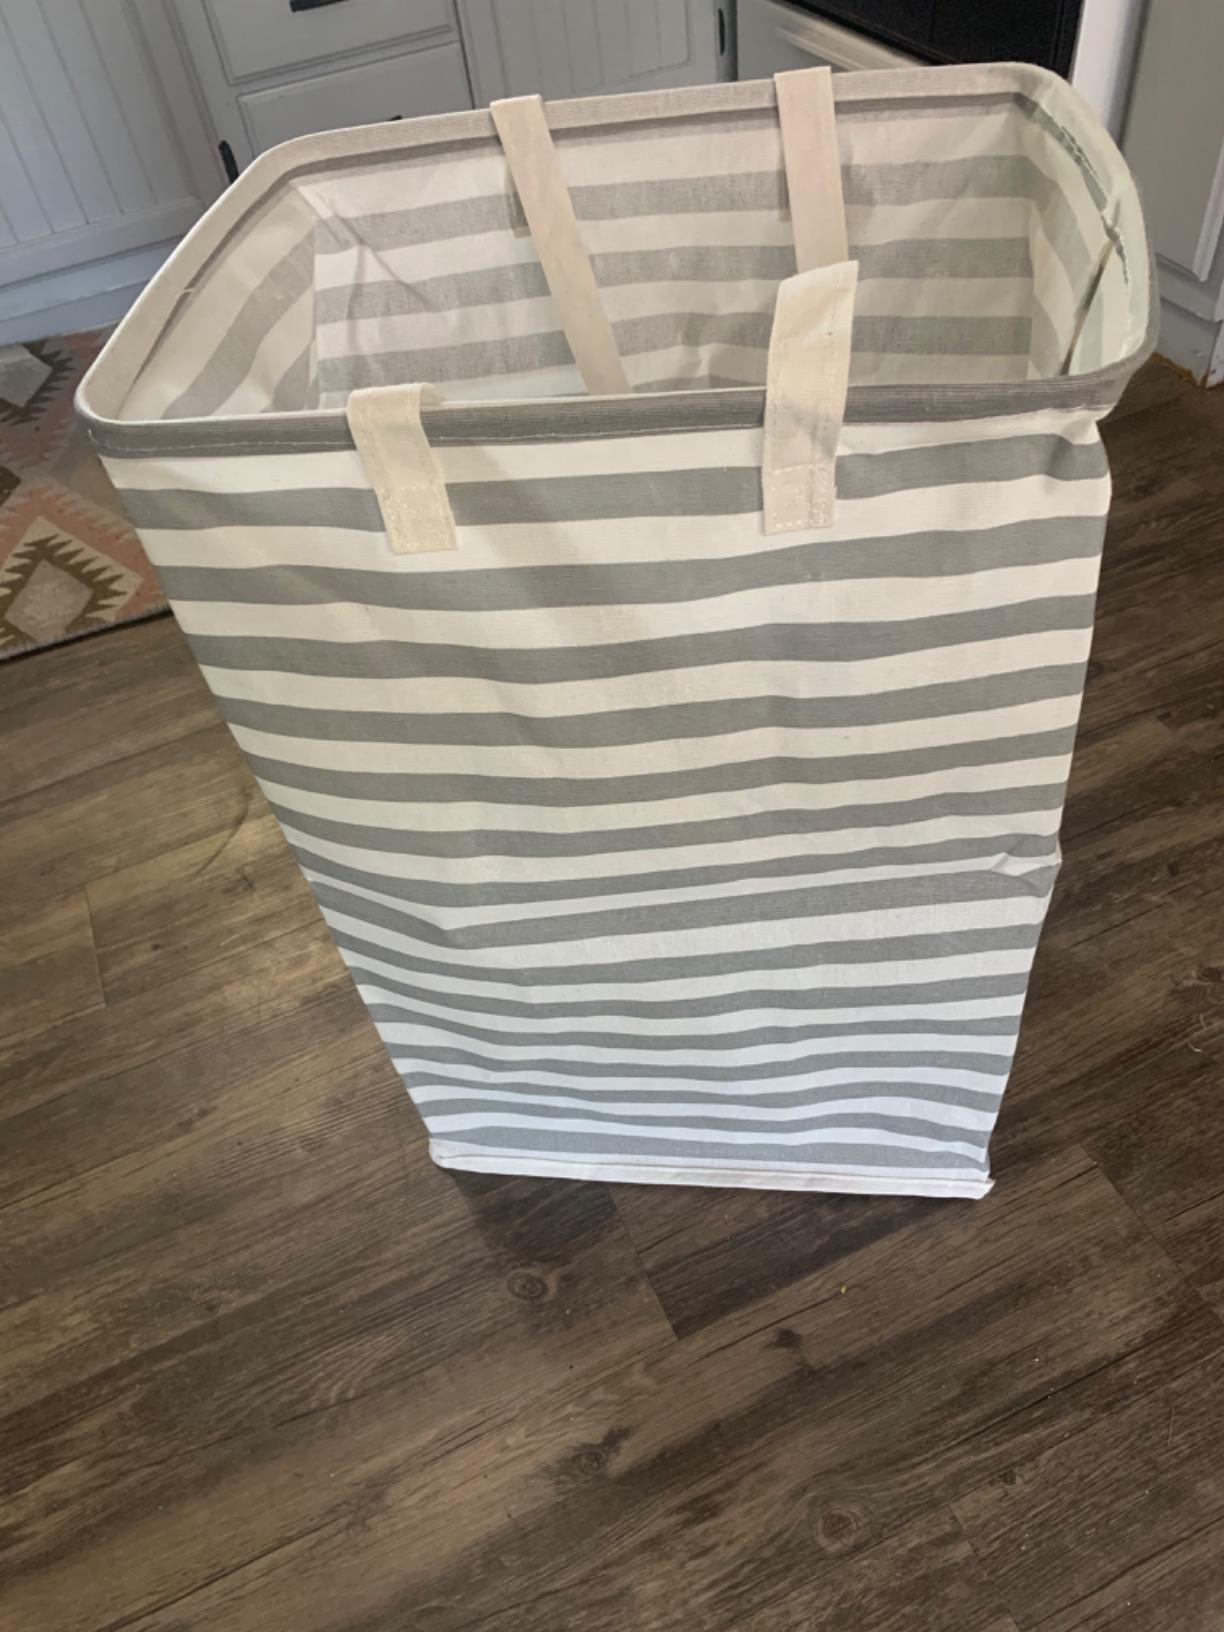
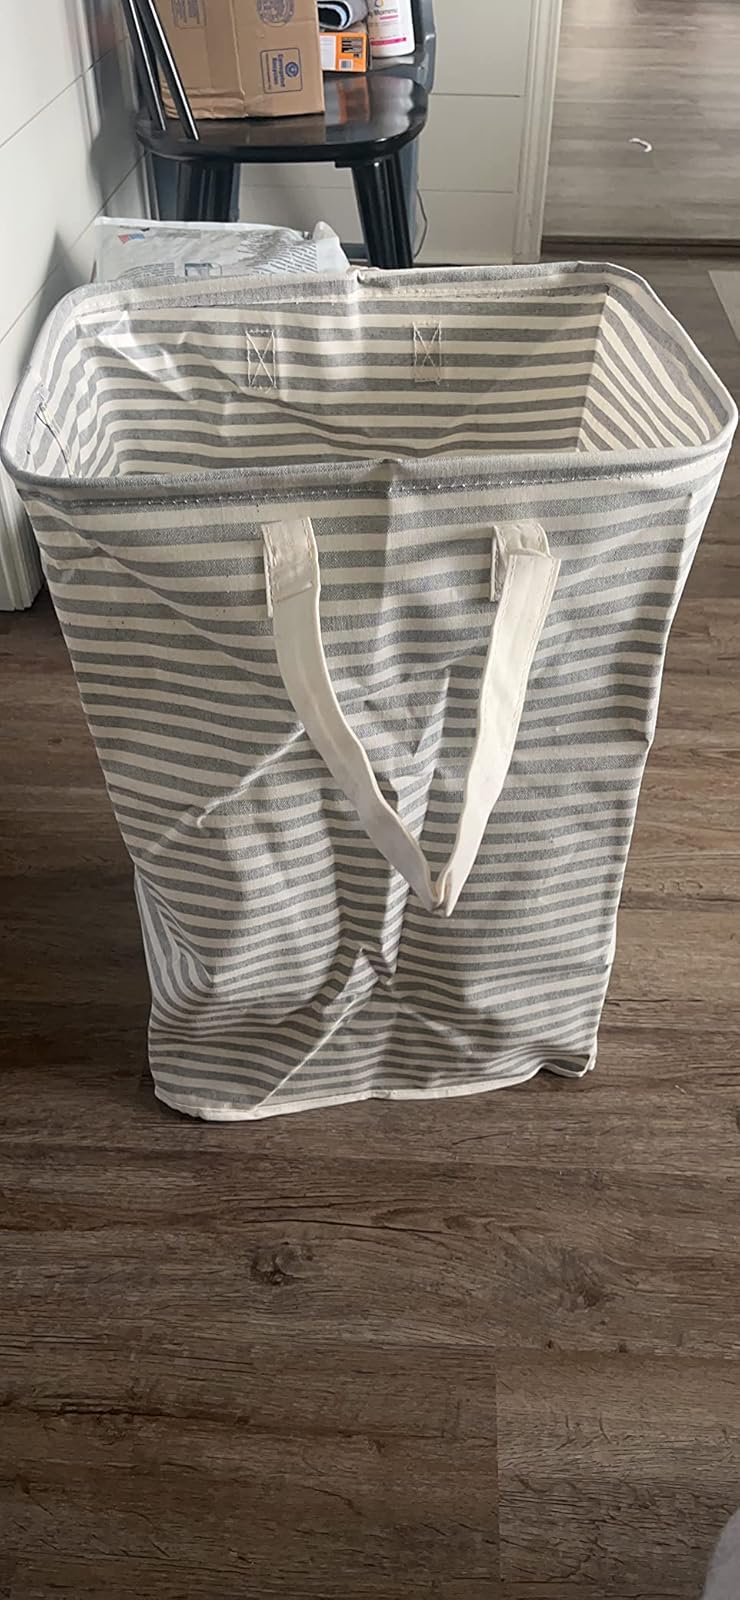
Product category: items_hamper
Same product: no